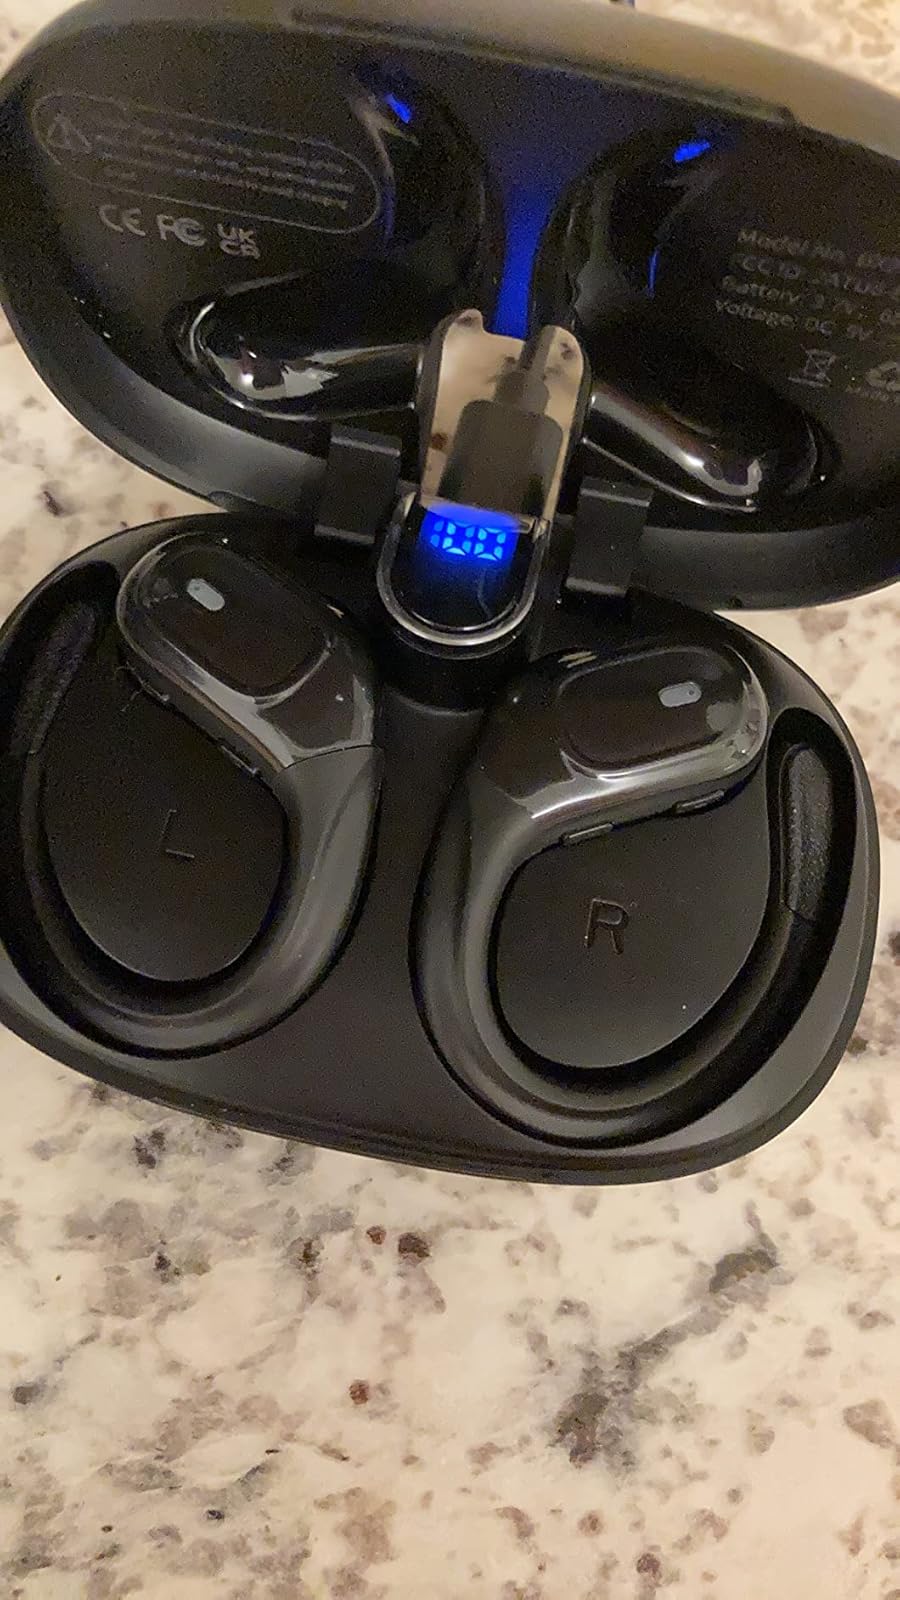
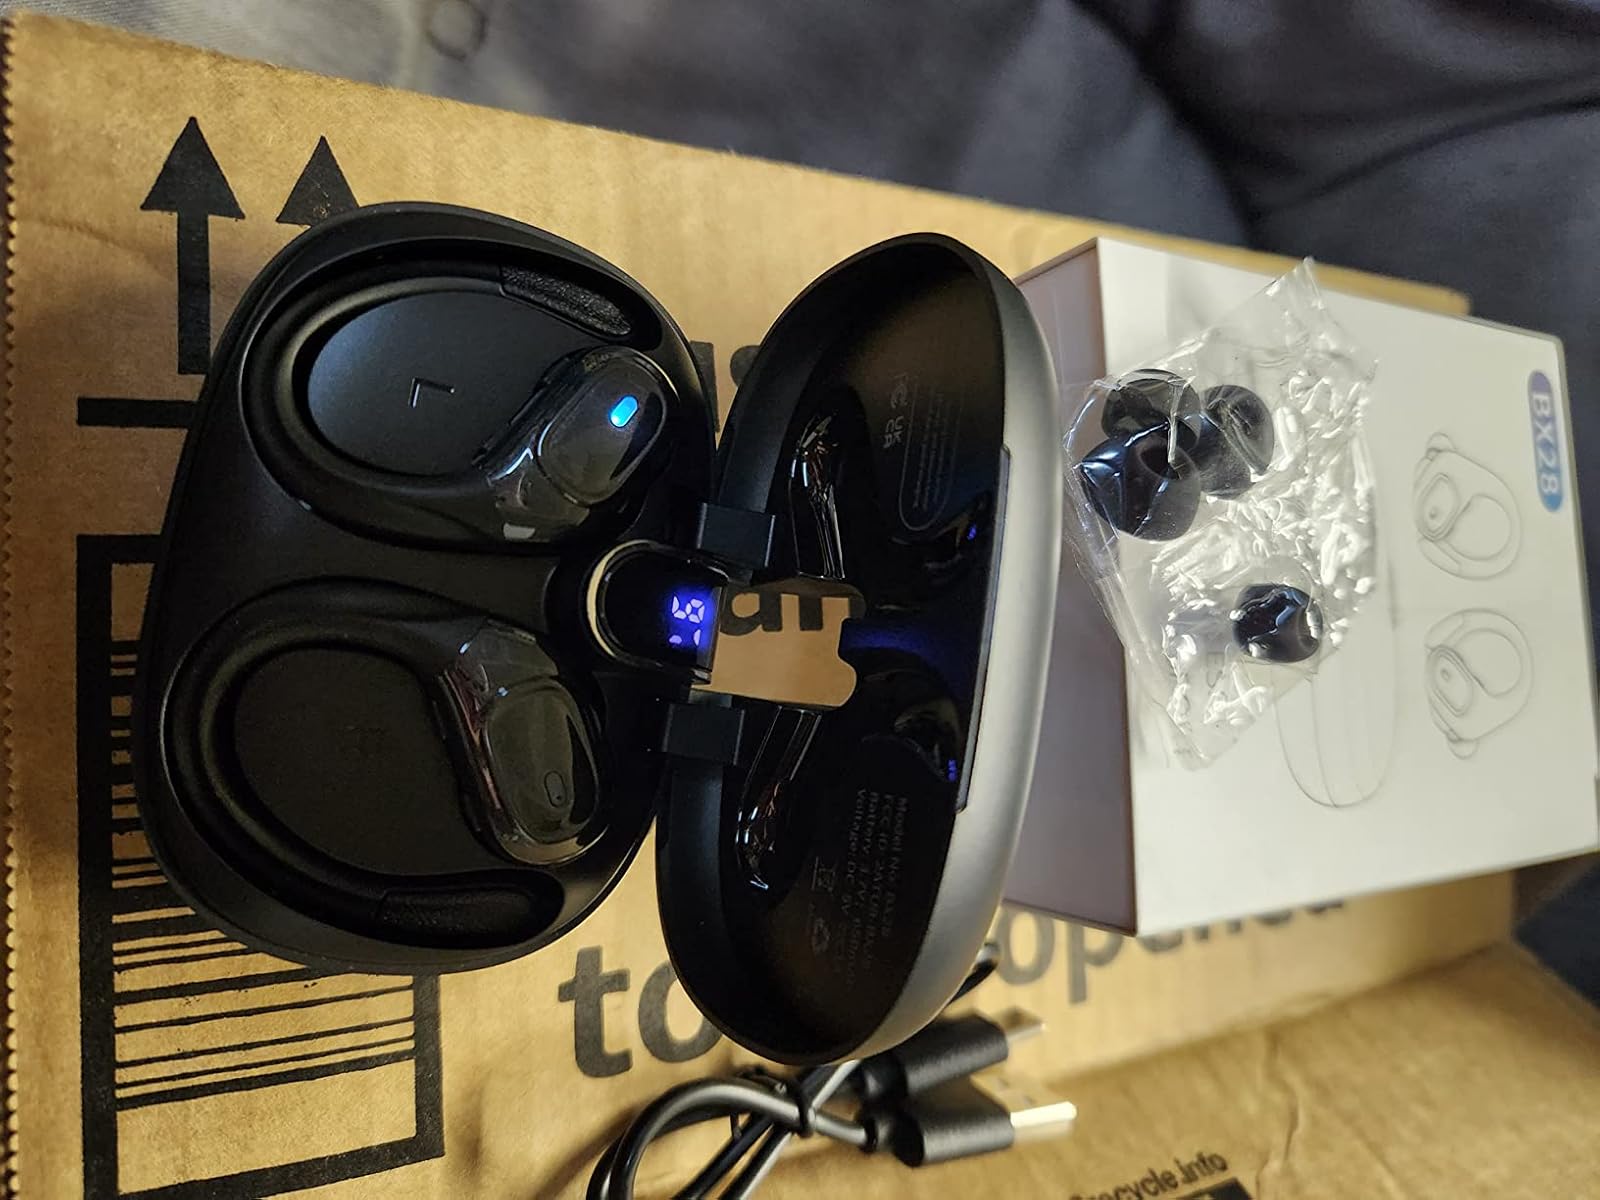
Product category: earbuds
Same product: yes